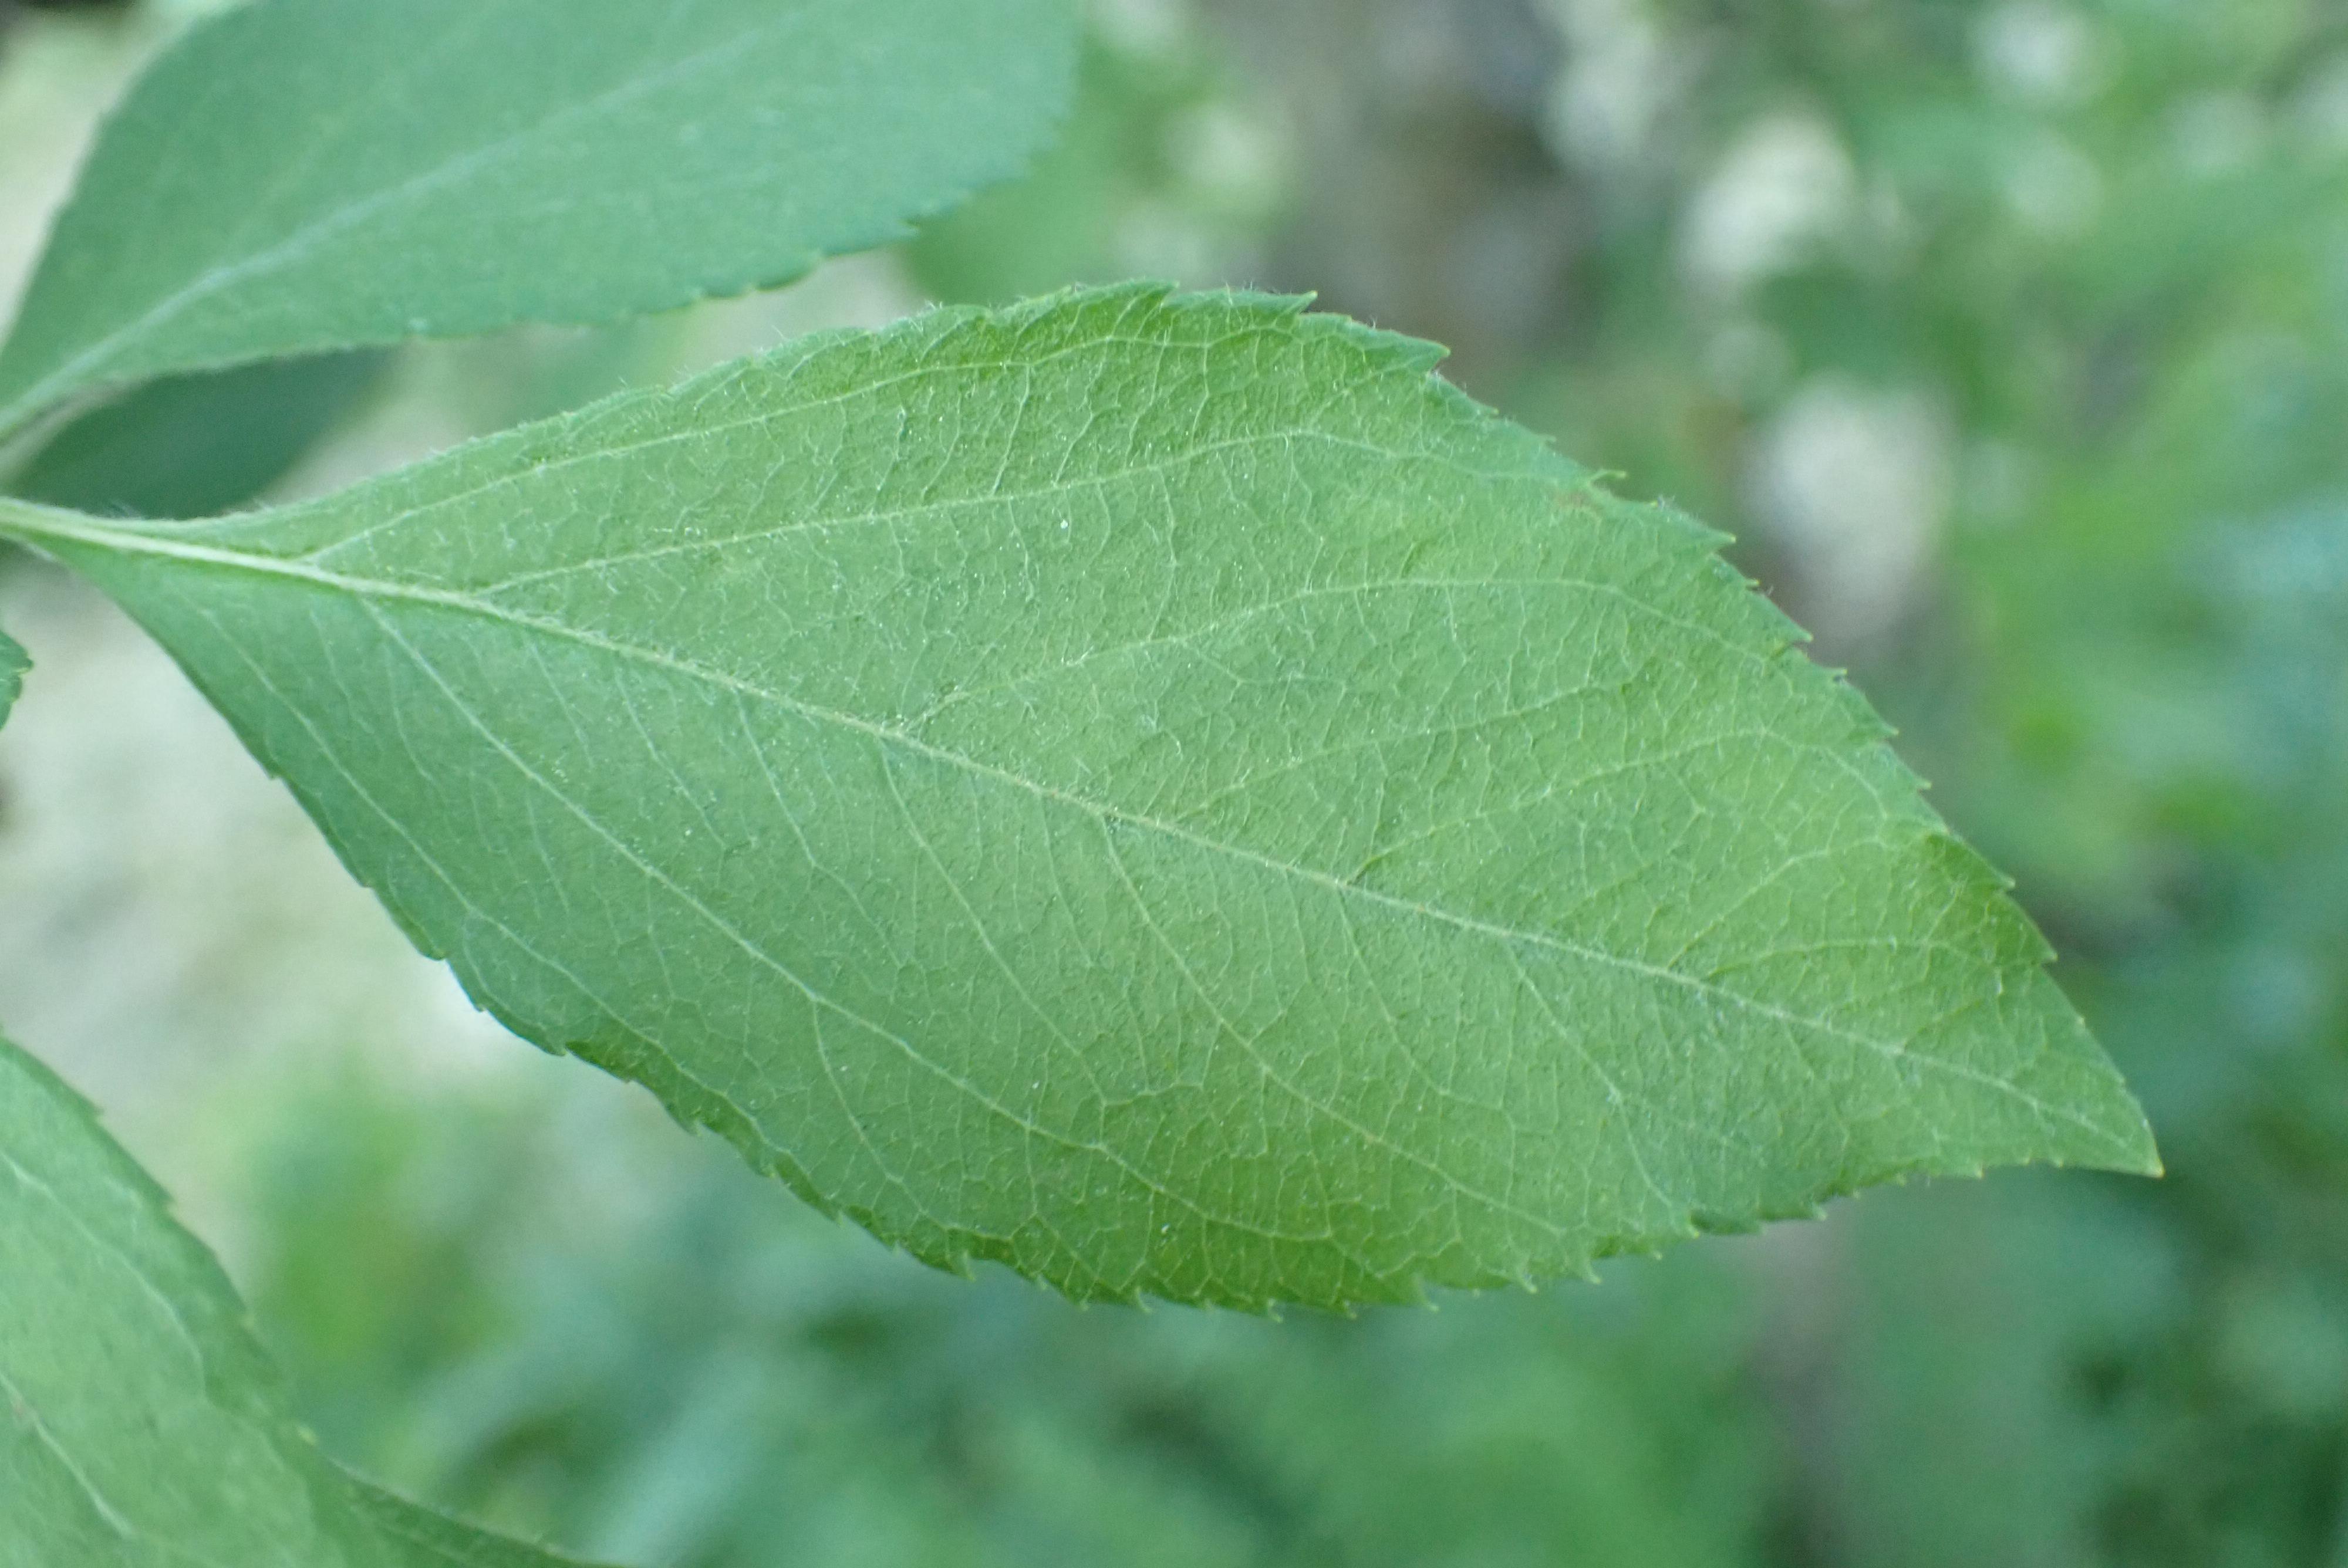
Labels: healthy